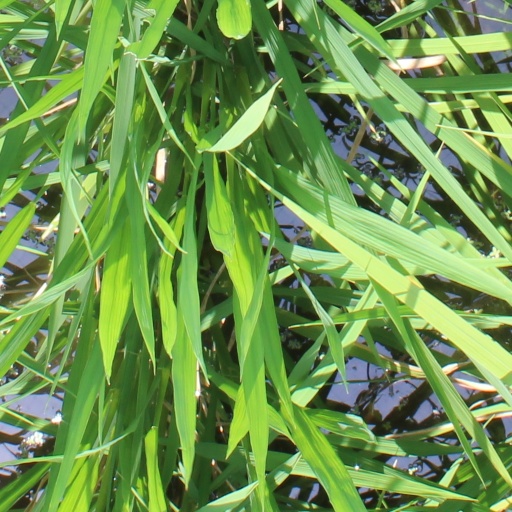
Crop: rice